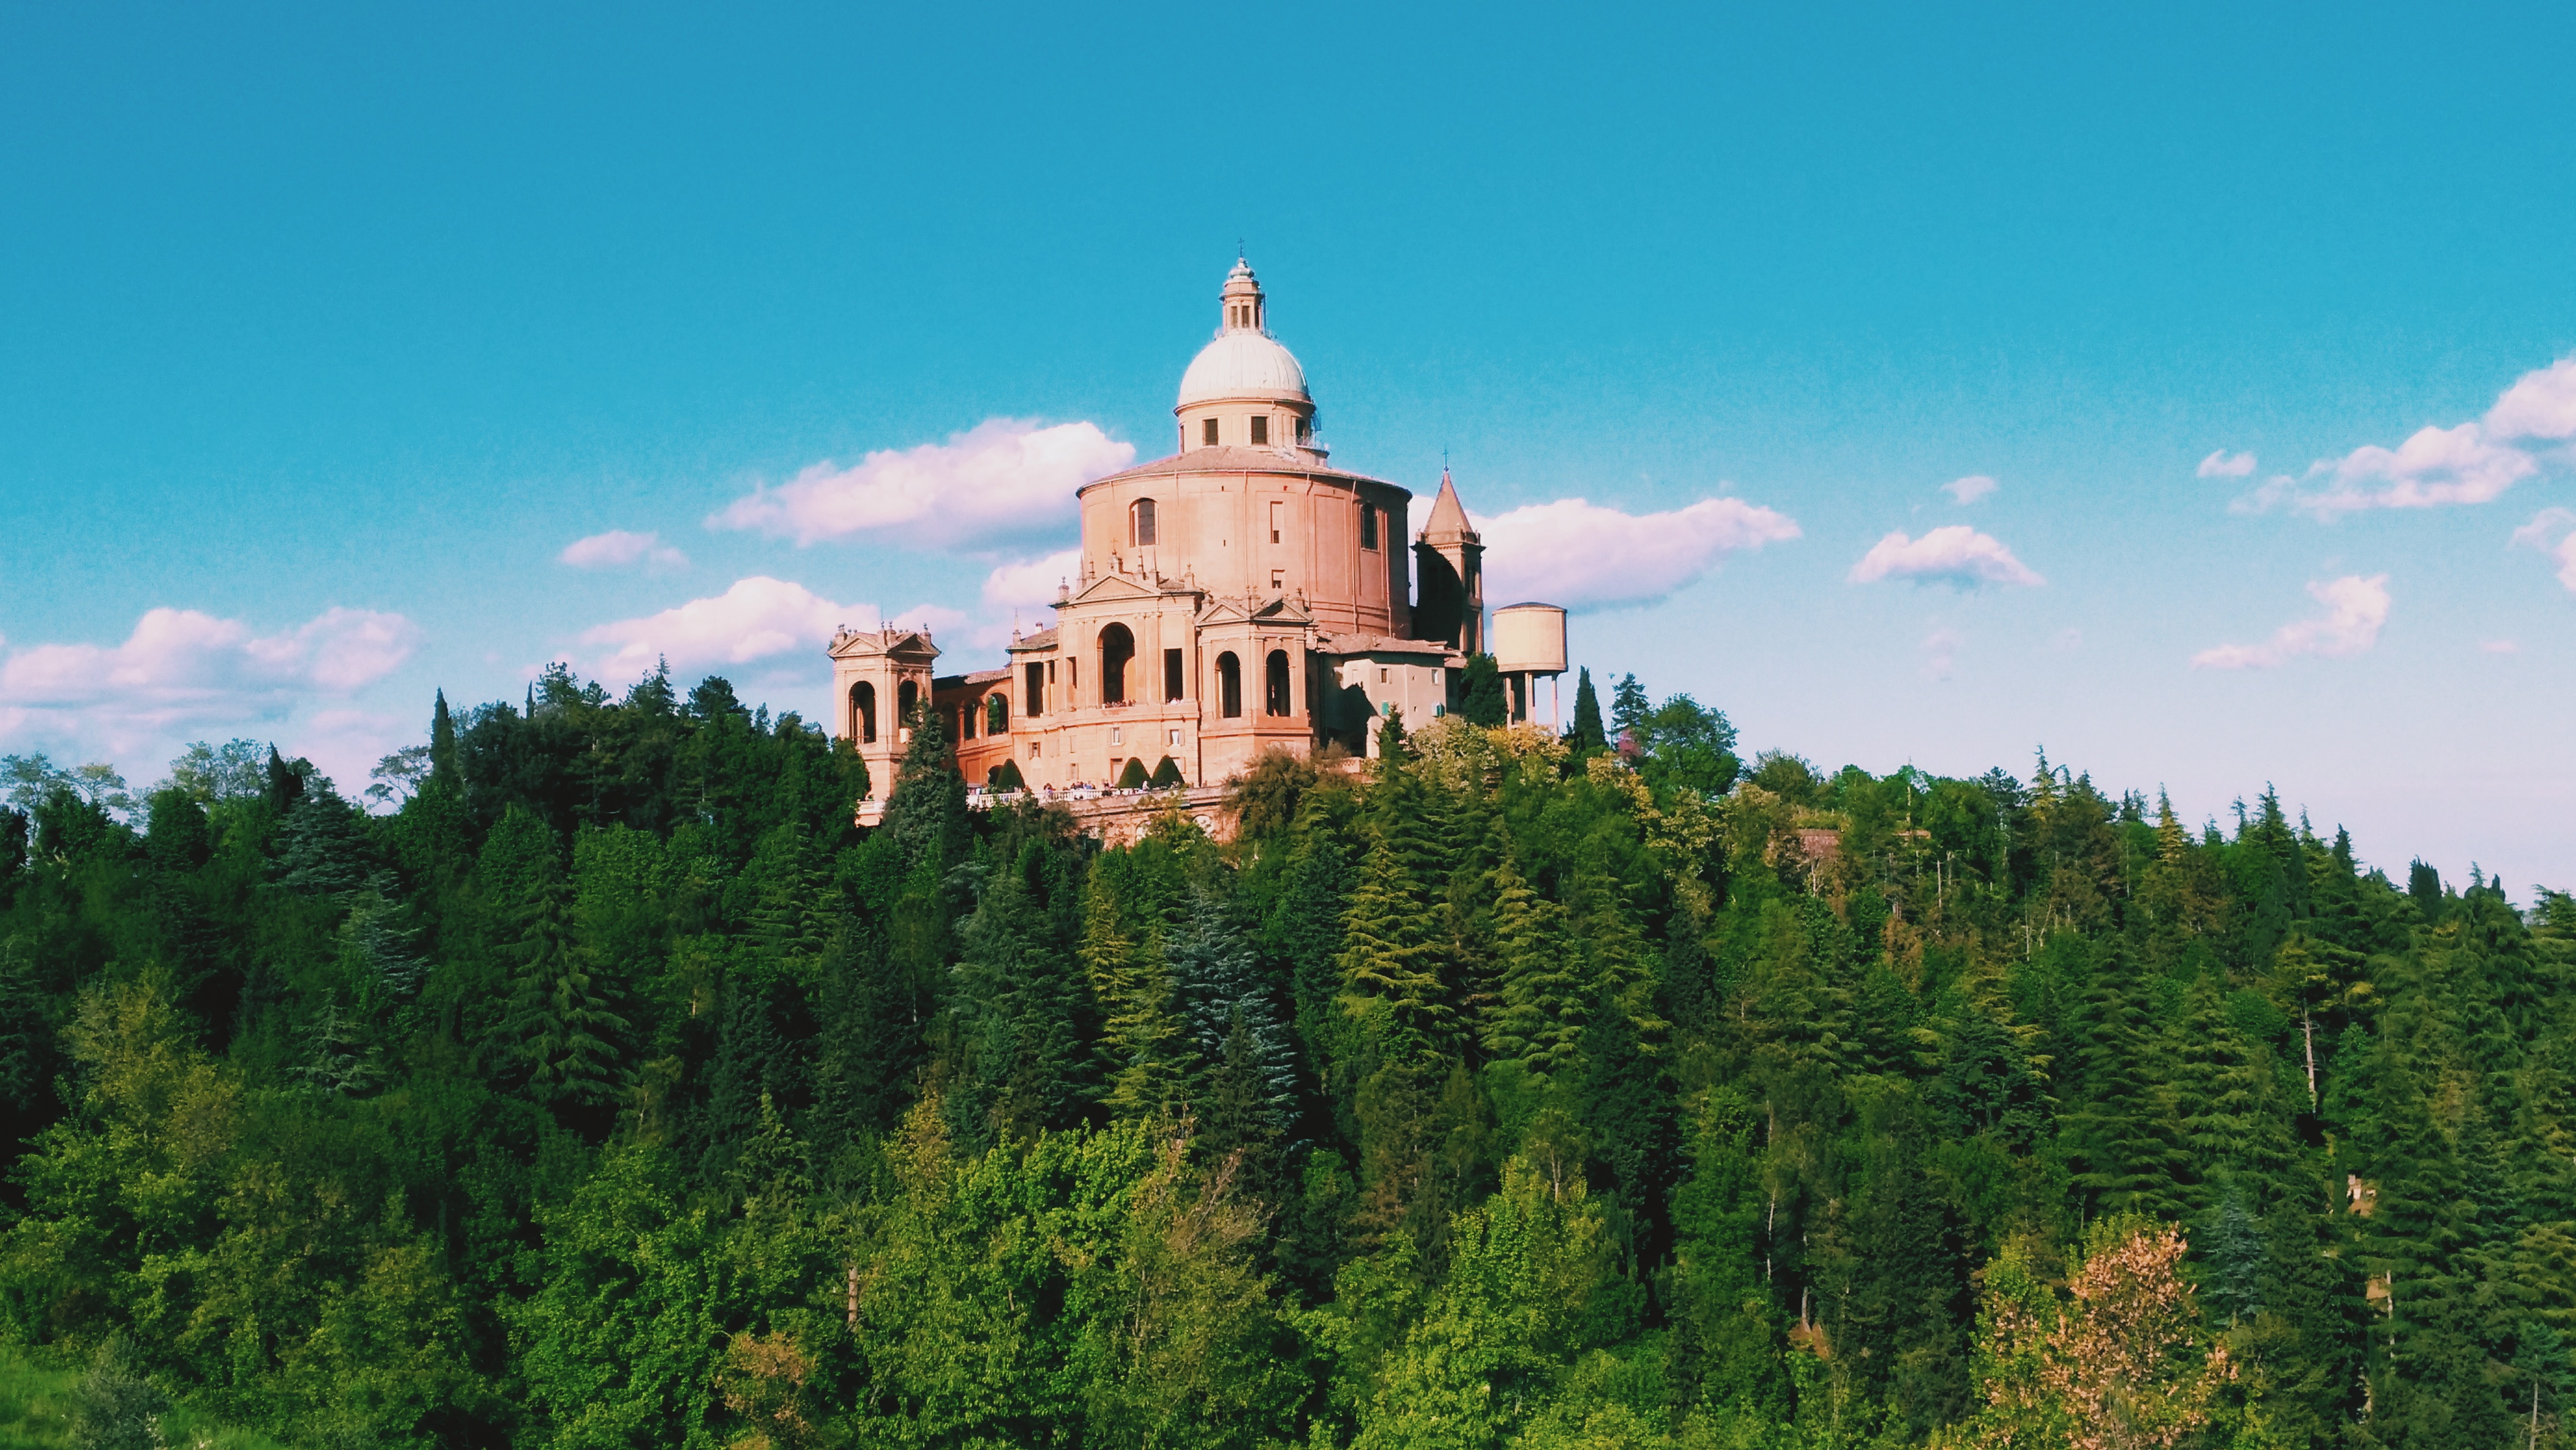
building, chateau, mountain range, tower, castle, landmark, place of worship, monastery